The Man Who Lost His Head

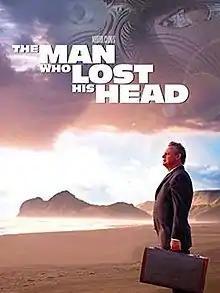

The Man Who Lost His Head is a 2-hour comedy drama written by Mark Wallington and starring Martin Clunes about the theme of cultural repatriation. It was a joint production of TVNZ in New Zealand and ITV in the United Kingdom.